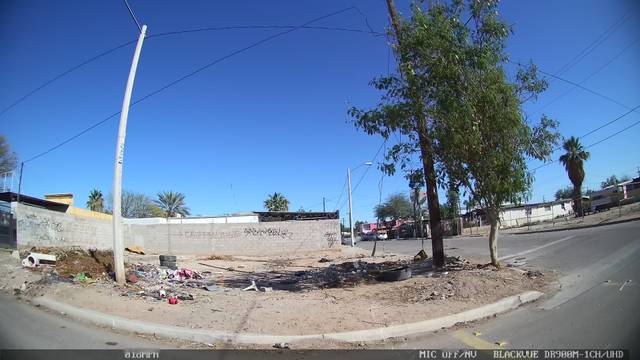
Region: Mexico
Coordinates: 32.602, -115.399